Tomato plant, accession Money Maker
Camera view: vertical (180 deg); turntable rotation: 0 degrees
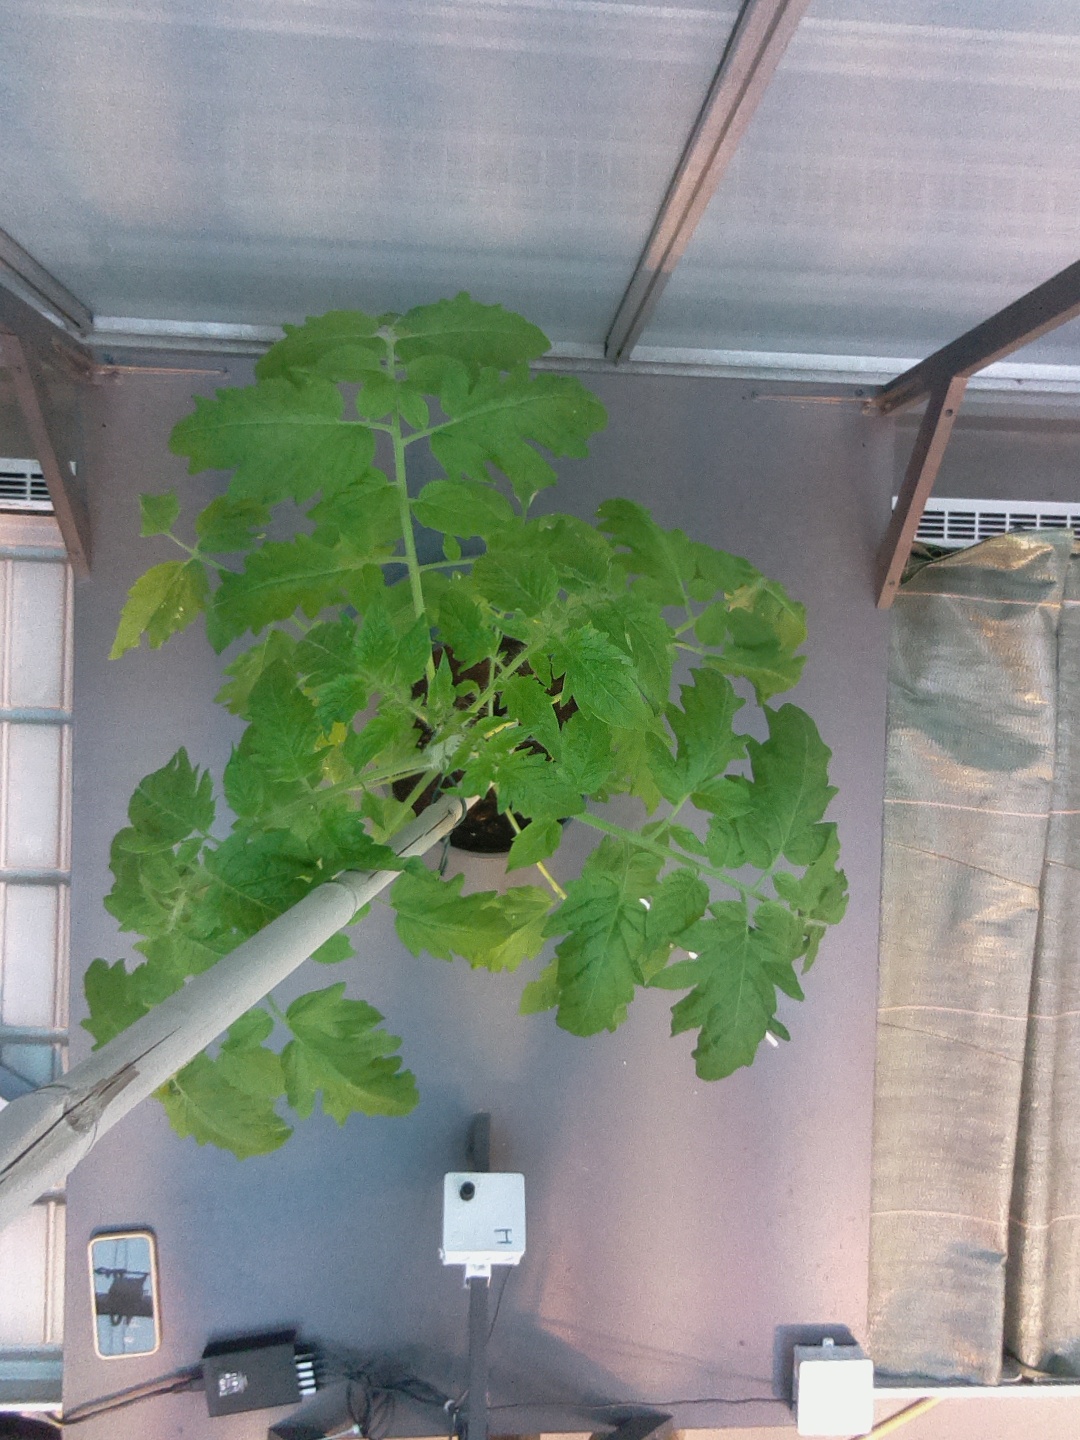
BBCH growth stage 16: 12 of true leaves visible